Municipalities of the canton of St. Gallen

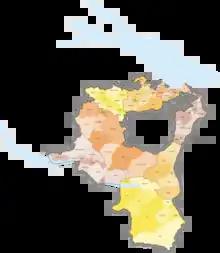
Municipalities in the canton of St. Gallen

The following are the 75 municipalities of the canton of St. Gallen,.